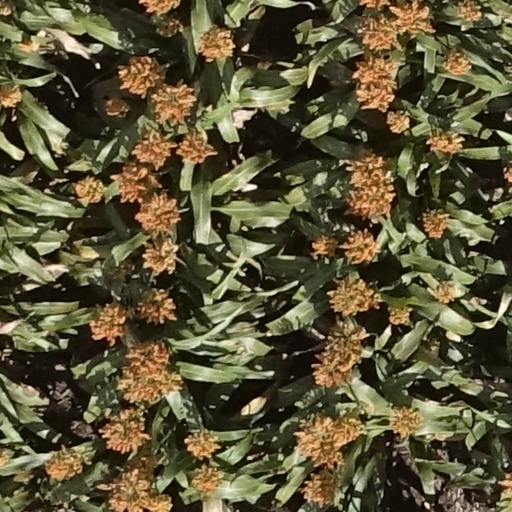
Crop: sorghum